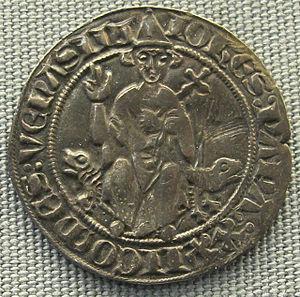
Le palais des papes de Sorgues est la première résidence pontificale construite par la papauté d'Avignon au XIVᵉ siècle. Il fut voulu par Jean XXII et sa construction précède de 18 ans celle du palais des papes d'Avignon. Cette demeure somptueuse a servi de modèle pour l'édification des livrées cardinalices avignonnaises. Il n'en reste aujourd'hui que des vestiges, le palais ayant été démantelé au cours de la Révolution française par les entrepreneurs en bâtiment auxquels la commune de Sorgues l'avait vendu.